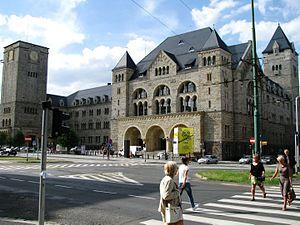
Poznań est l’une des plus vieilles et grandes villes polonaises, située à l'ouest de la Pologne, sur la Warta. Le berceau de l'Etat polonais et capitale historique de la région de la Grande Pologne, elle est le chef-lieu de la voïvodie de Grande-Pologne ainsi que du powiat de Poznań, même si elle ne fait pas partie de son territoire. En revanche, le territoire de la ville de Poznań constitue le powiat-ville de Poznań. La ville est divisée en 42 quartiers.